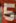
Number: 5